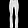
Label: Trouser